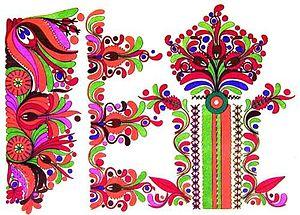
Cet article recense les pratiques inscrites au patrimoine culturel immatériel en Hongrie.
La broderie matyó ou broderie des Matyós est un art artisanal traditionnel en Hongrie, notamment dans le pays matyó, région culturelle d'origine des Matyós, groupe ethnique hongrois, autour de Mezőkövesd.